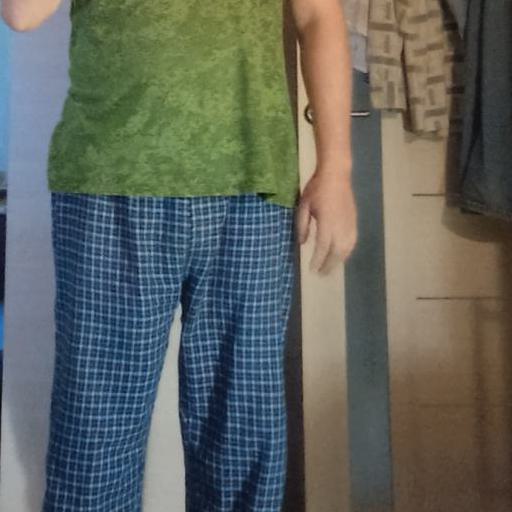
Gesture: no_gesture